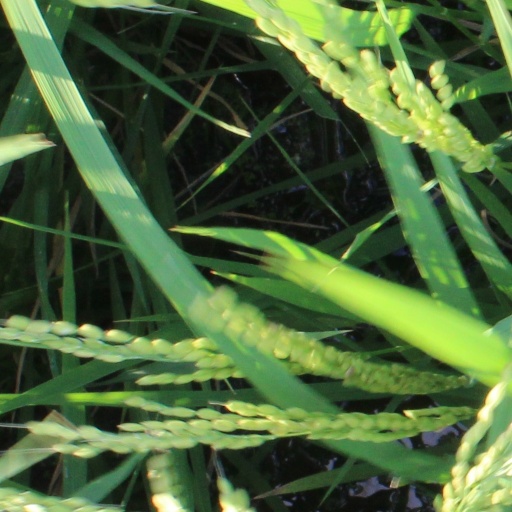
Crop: rice